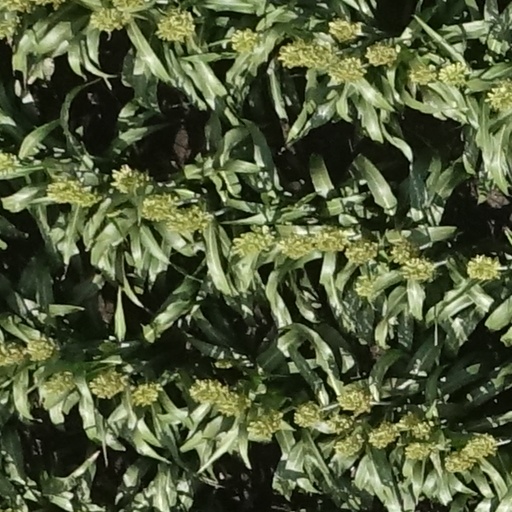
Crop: sorghum